Eternal River

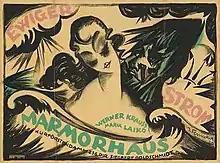

Eternal River (German: Ewiger Strom) is a 1920 German silent drama film directed by Johannes Guter and starring Werner Krauss, Marija Leiko and Heinrich Peer.